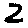
Label: 2